George Kuwa

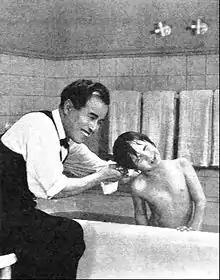
Kuwa with Jackie Coogan in the 1923 film "Daddy"

George Kuwa (born Keichii Kuwahara) was a Japanese and American Issei (Japanese immigrant) film actor of the silent era. He appeared in more than 50 films between 1916 and 1931. He was the first actor to portray Charlie Chan on-screen in the 1926 film serial "The House Without a Key".